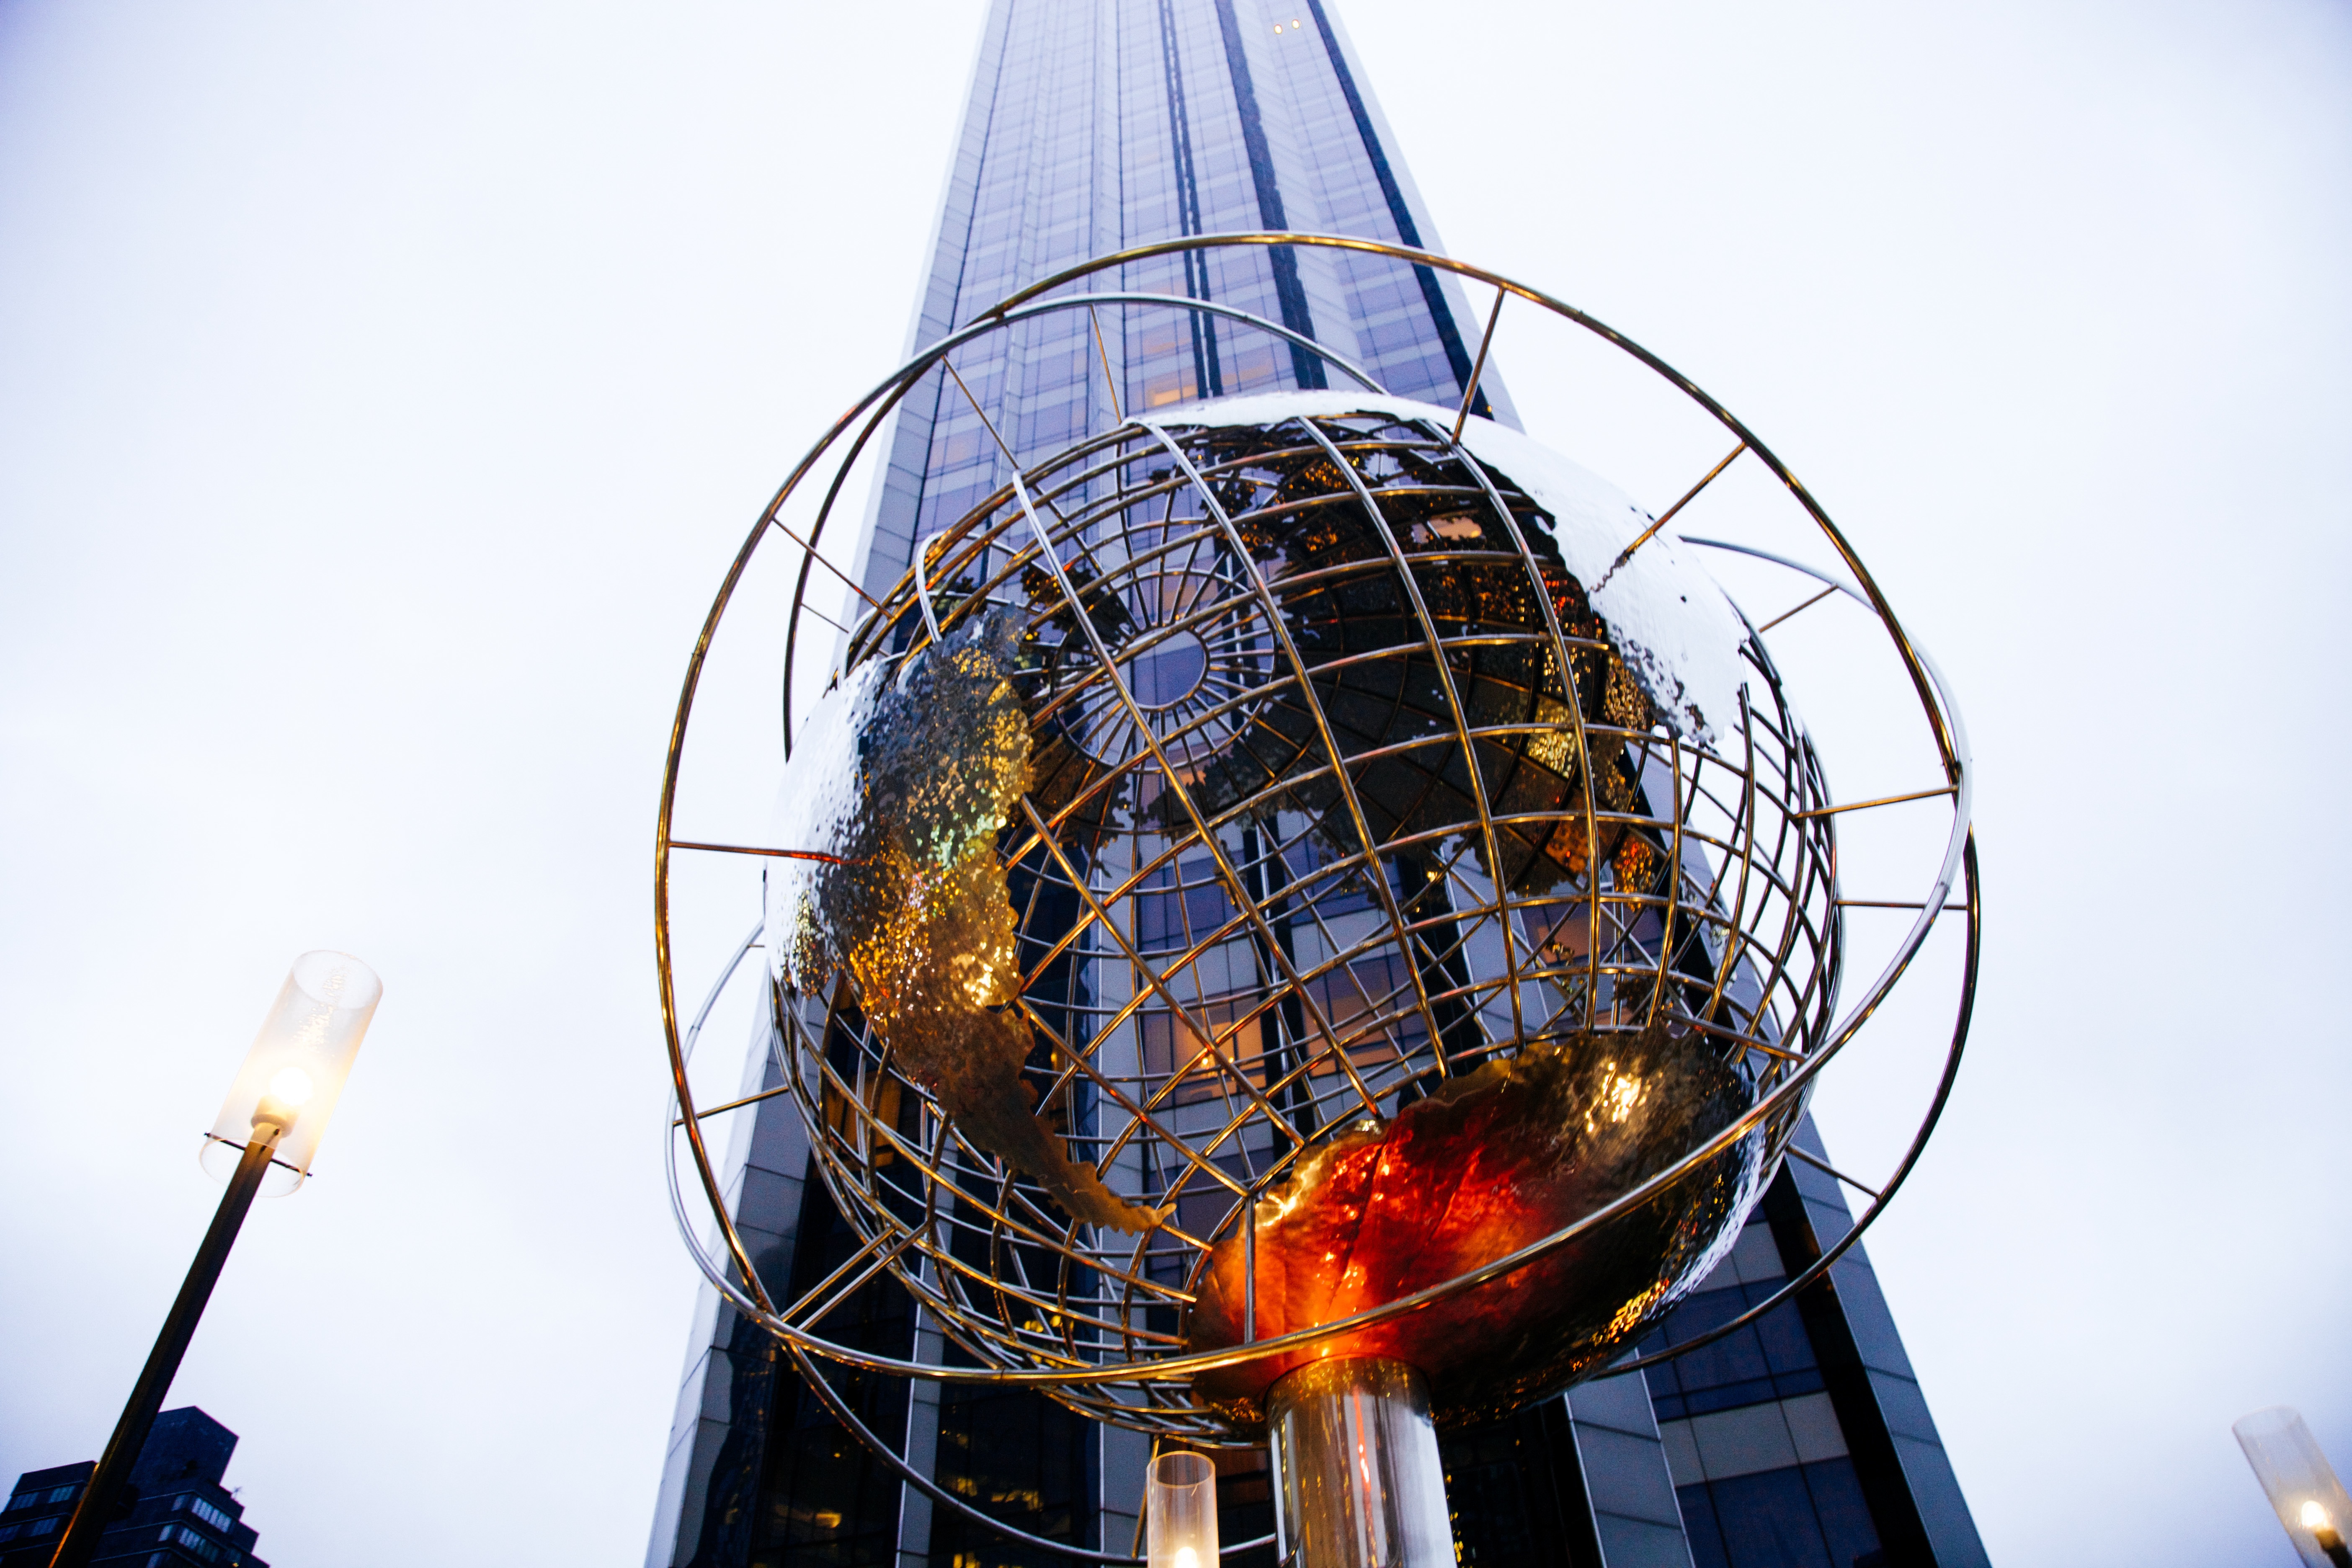
light, skyscraper, reflection, vehicle, blue, electricity, energy, atmosphere of earth, electrical supply